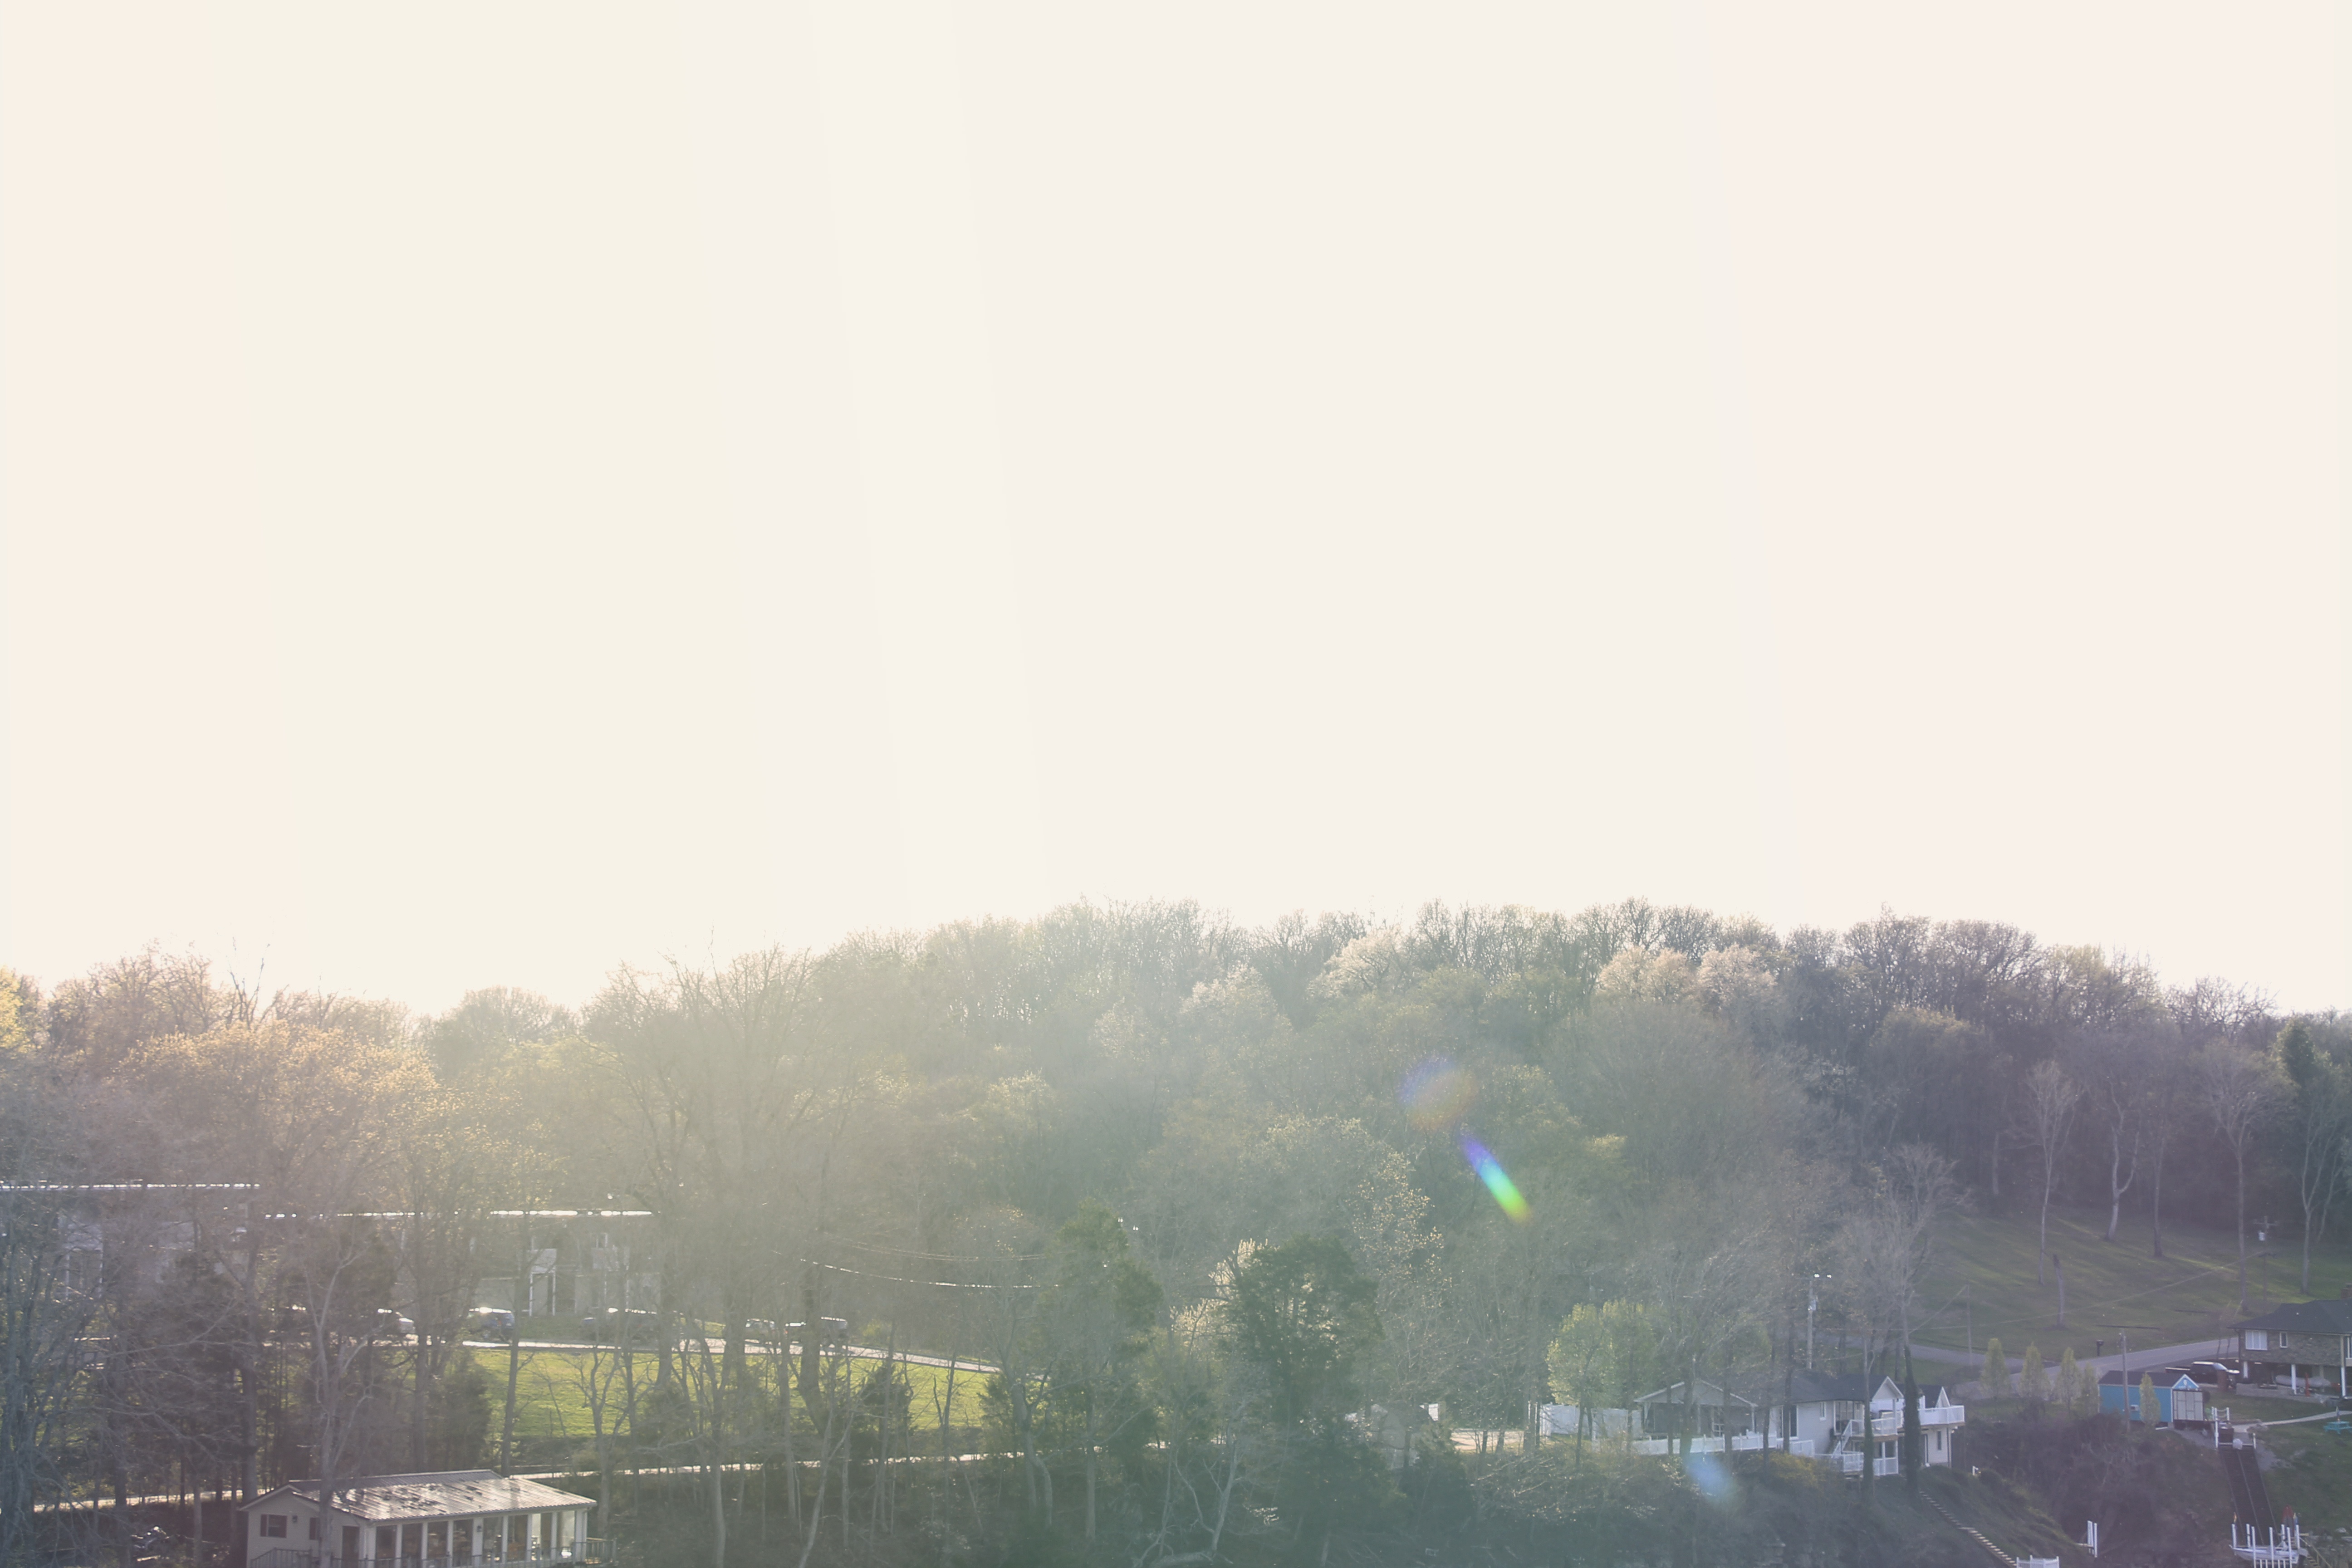
cloud, fog, mist, sunlight, morning, dawn, weather, haze, atmospheric phenomenon, atmosphere of earth